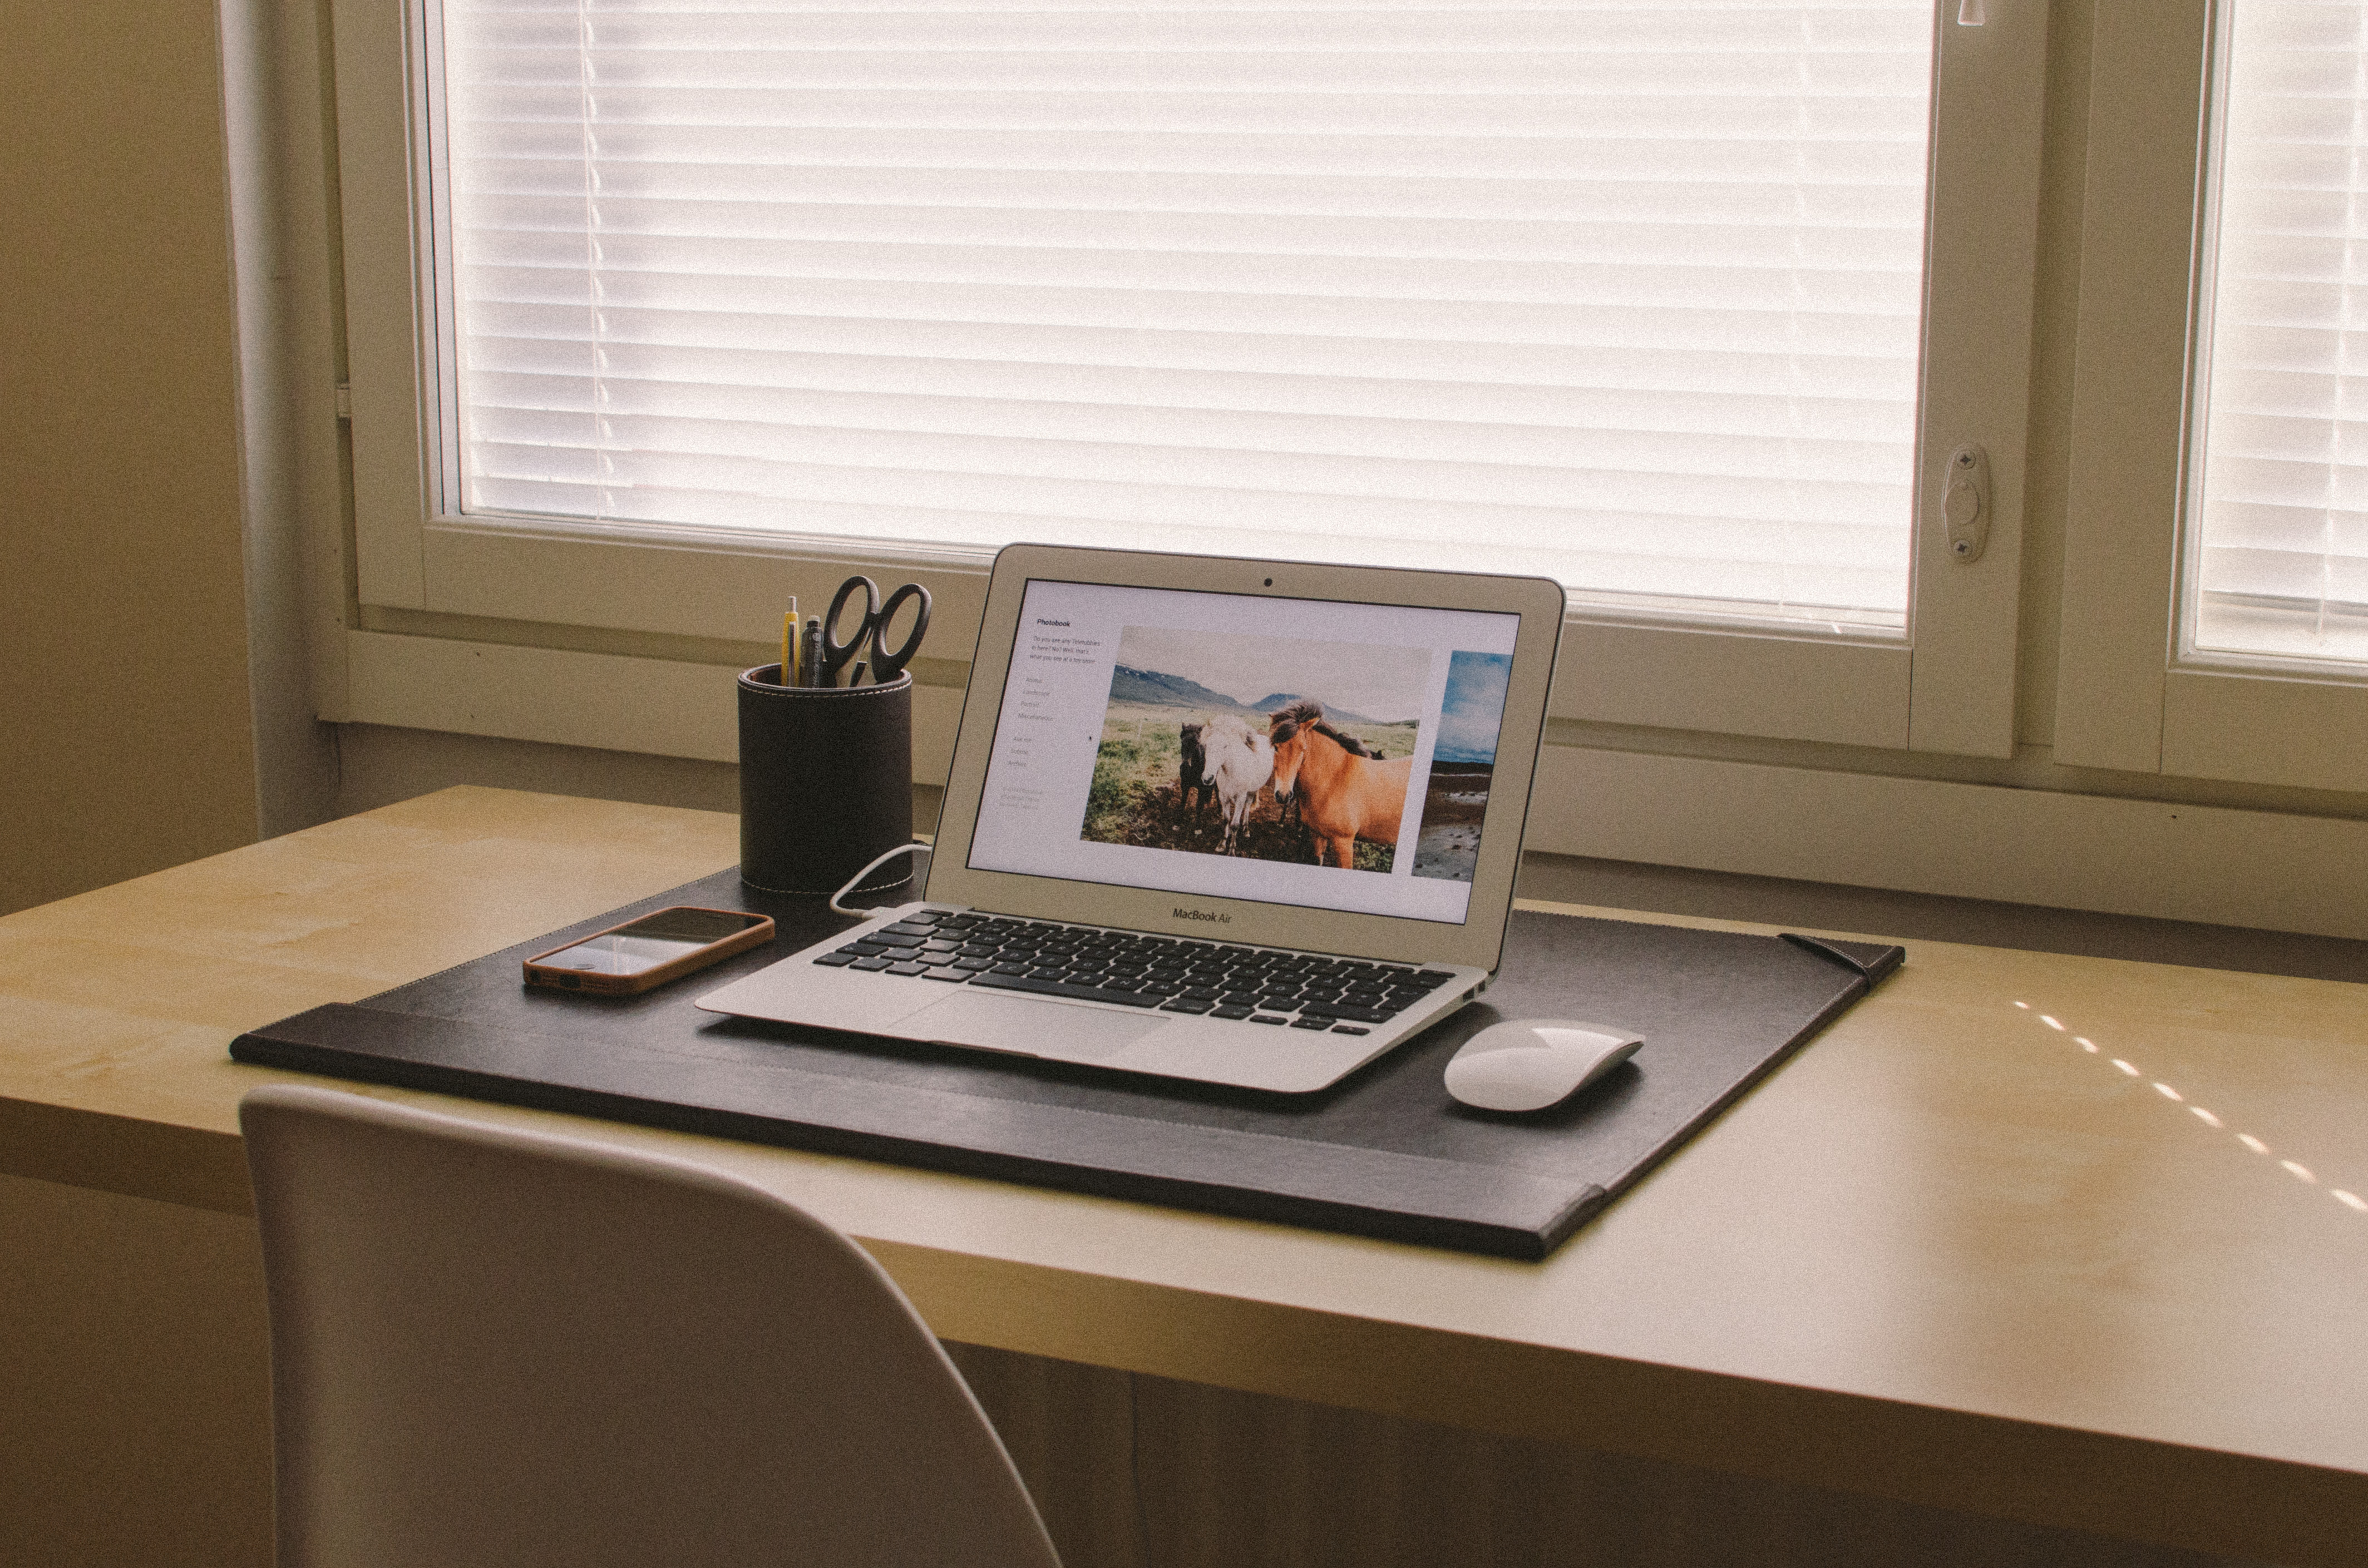
laptop, iphone, desk, notebook, smartphone, screen, apple, table, technology, floor, home, workspace, office, organized, living room, furniture, room, website, interior design, macbook air, design, minimalist, minimalism, minimal, simple, minimalistic, organize, mockup, window covering, display device, tidy, magic mouse